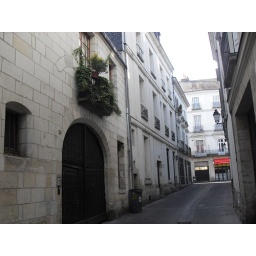
This is the old street in Tours where Annick and Johny's house is.